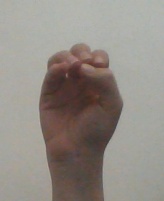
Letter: ha